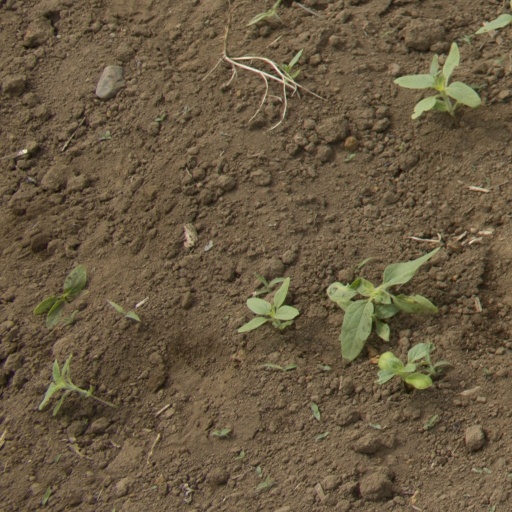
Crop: Jerusalem artichoke